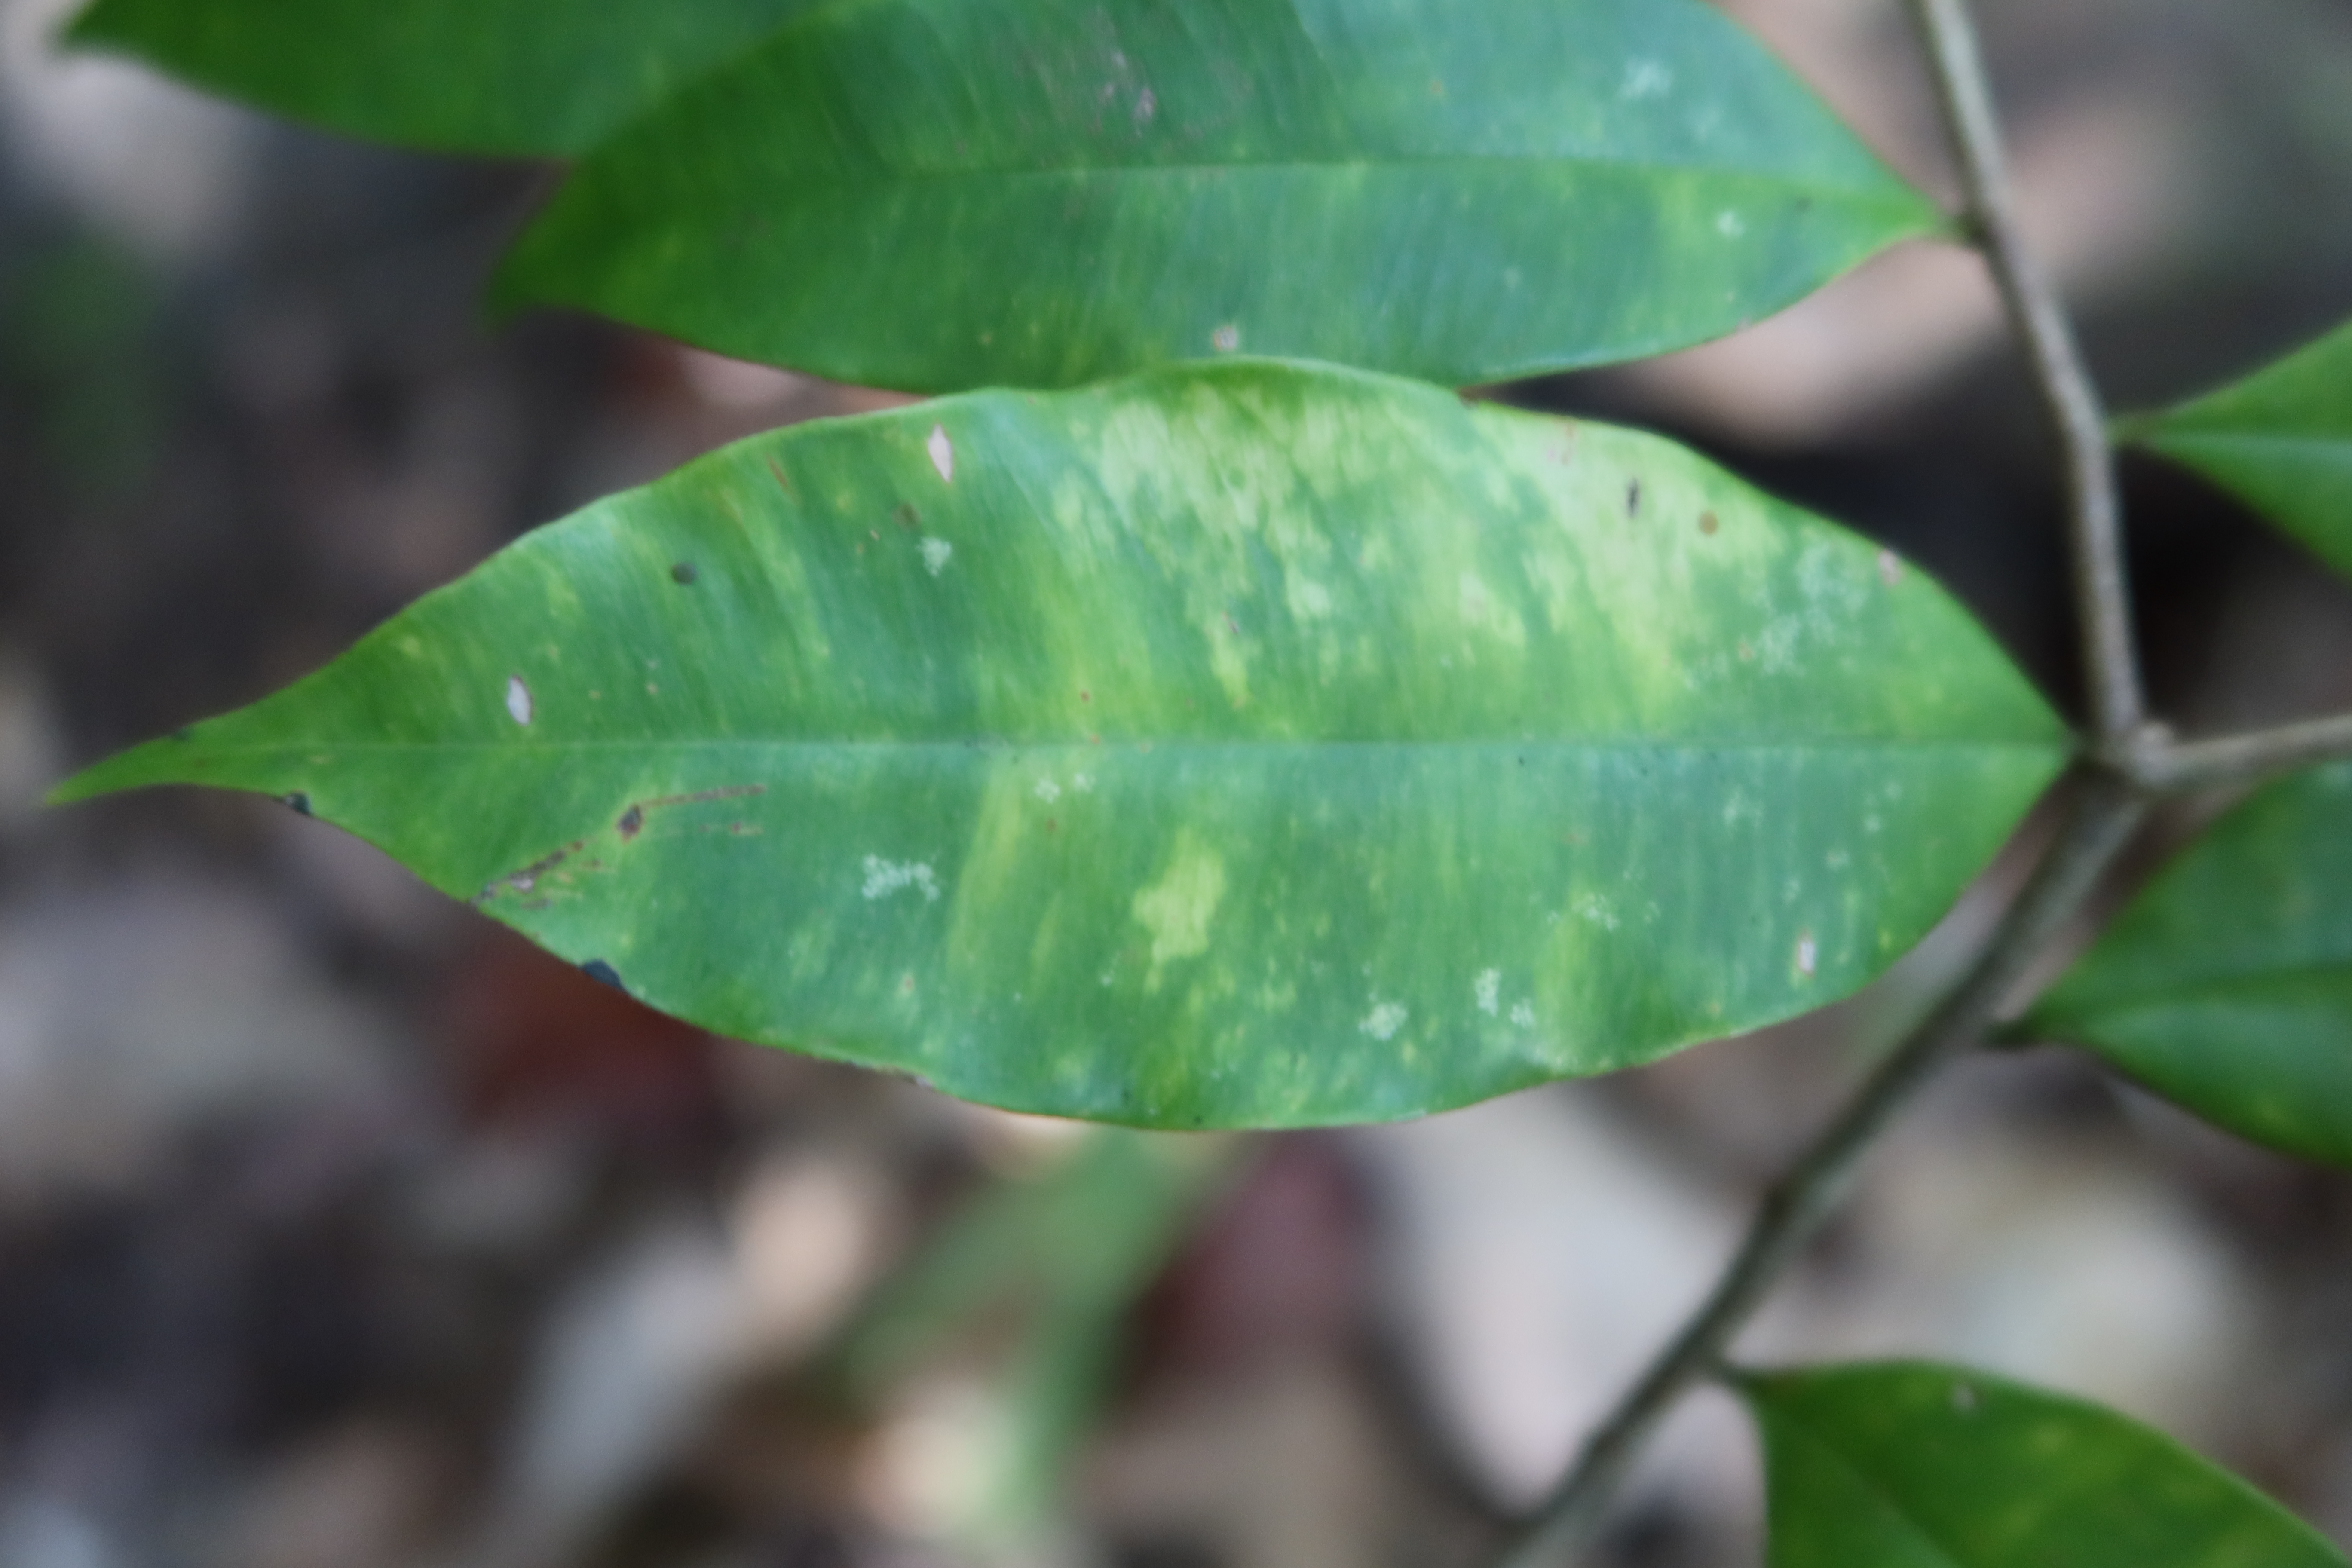
Label: Downy mildew